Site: brandenburg
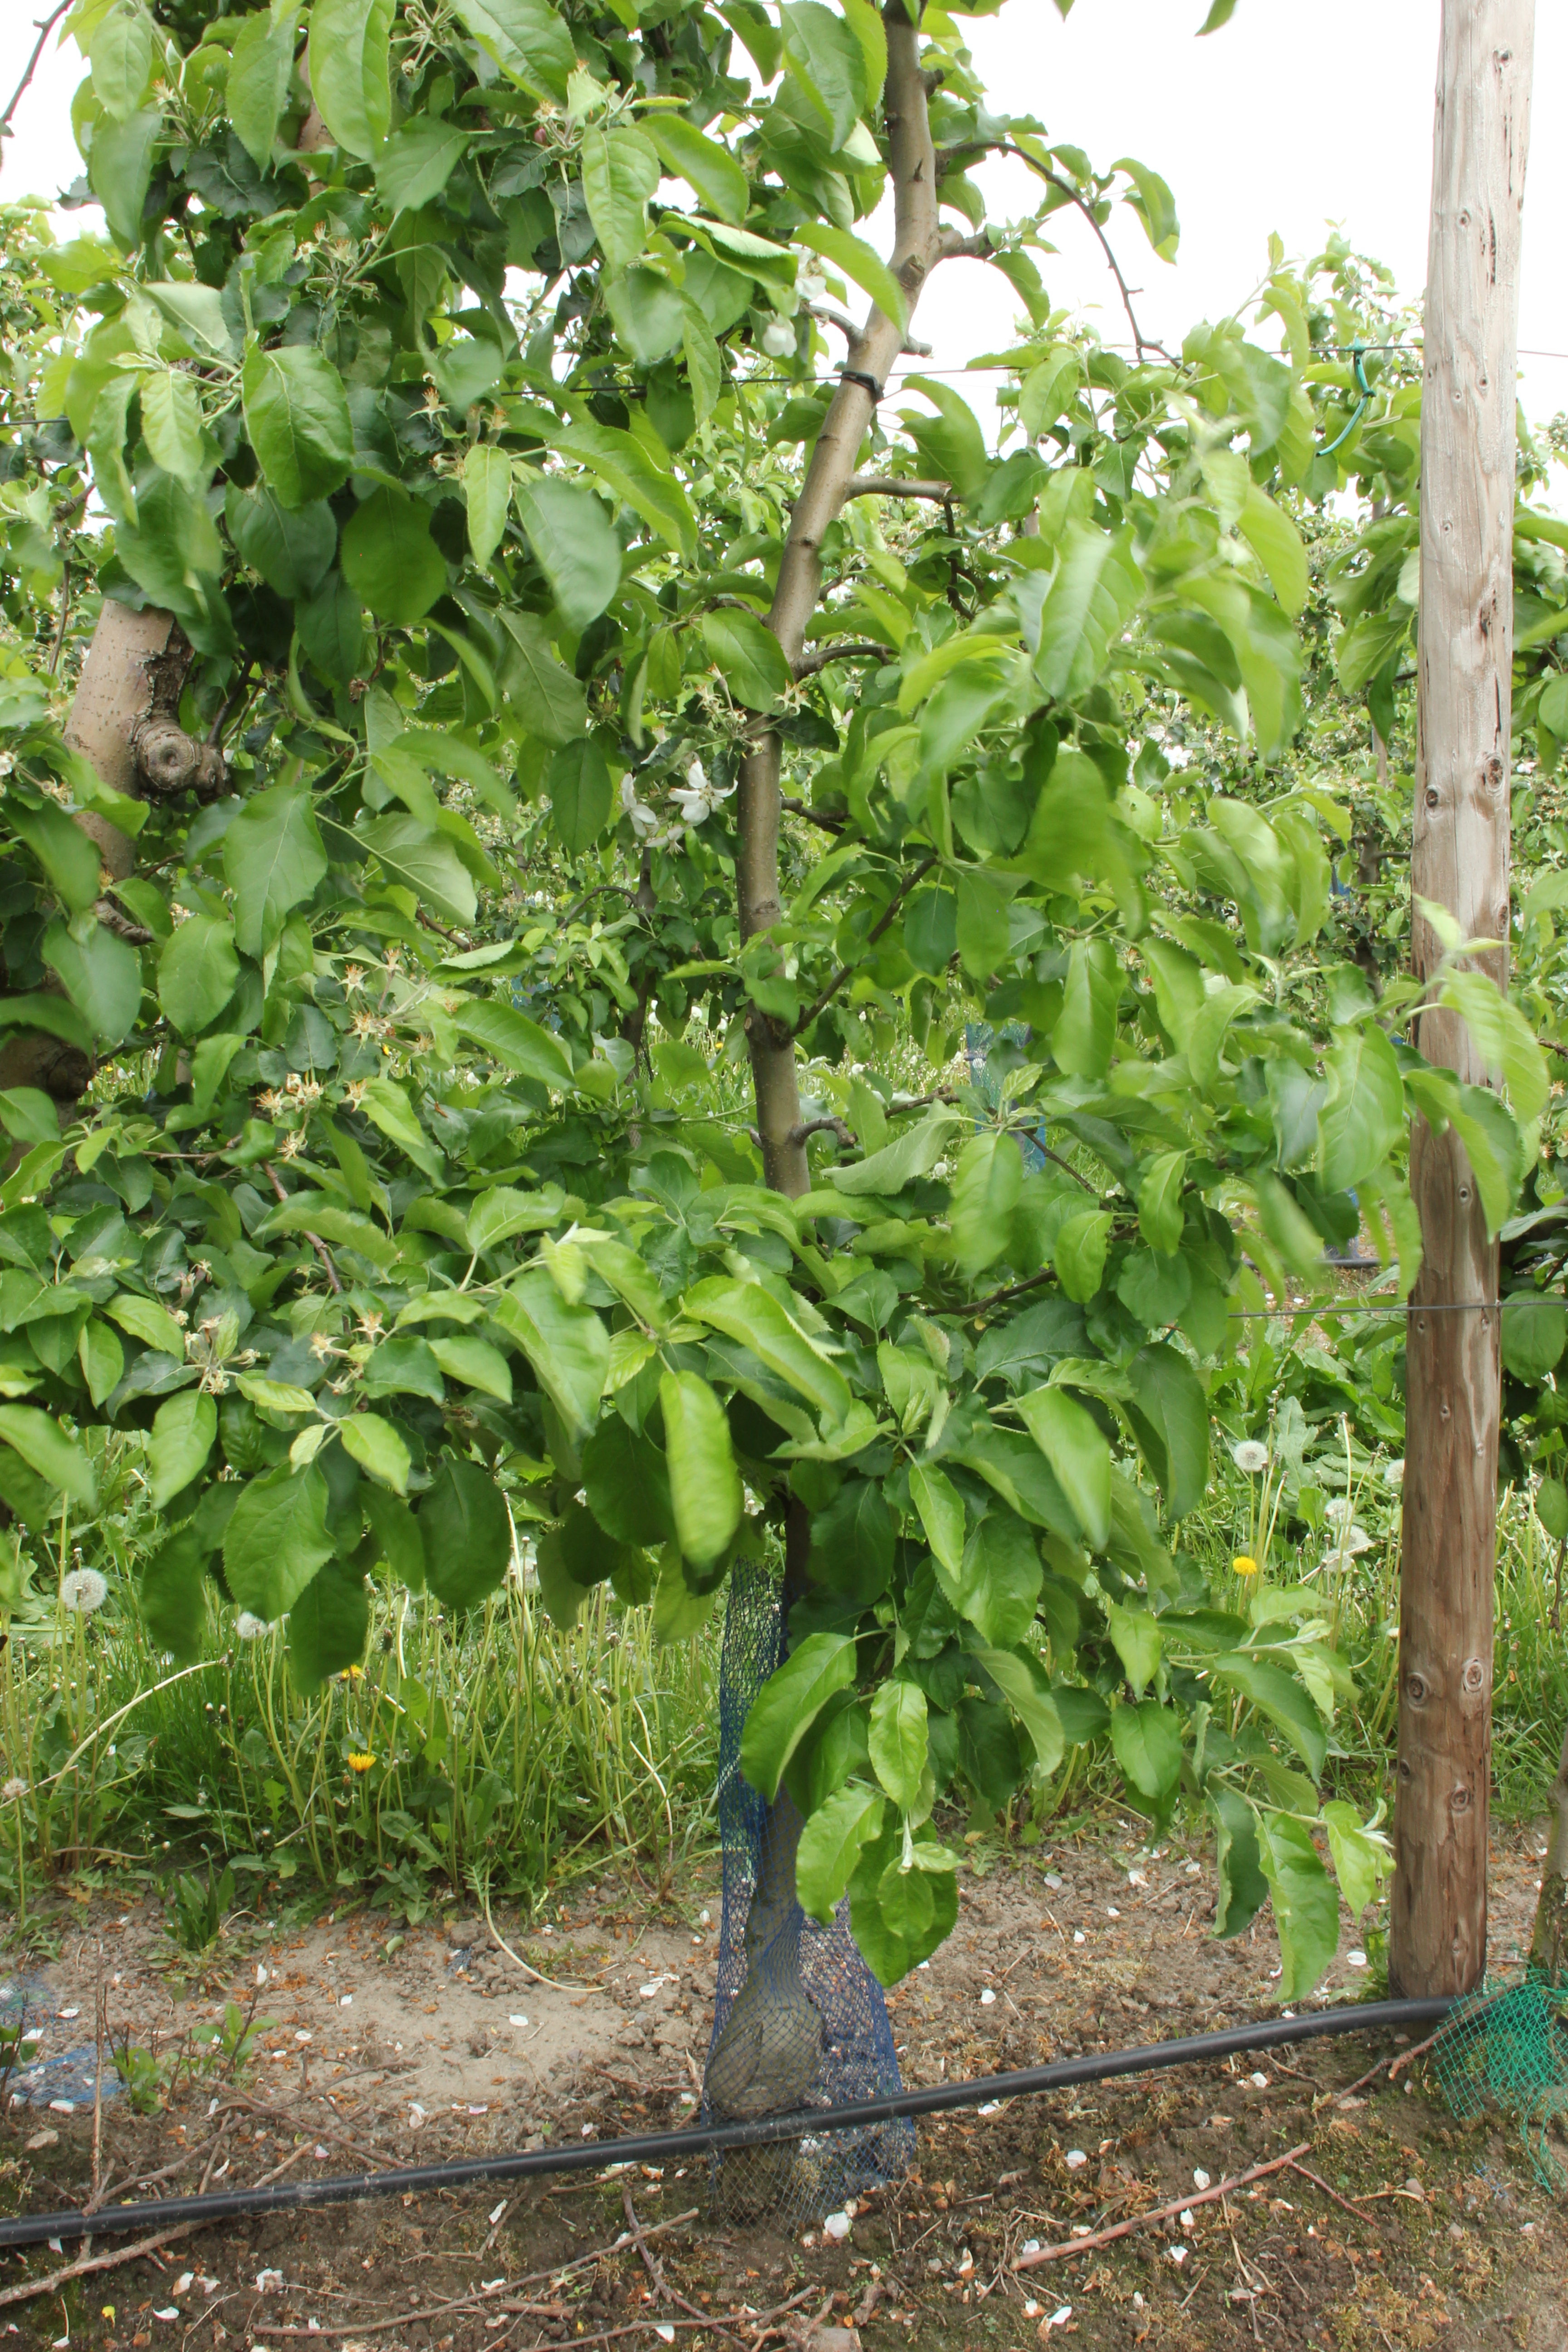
Growth stage (BBCH 67): Flowering